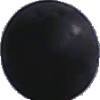
Label: blue_grape